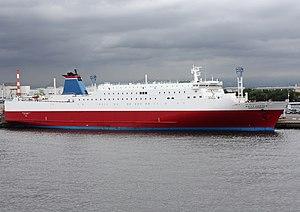
Marine Express était une compagnie de navigation maritime japonaise. Fondée à Tokyo en 1964 sous le nom de Nippon Car Ferry, elle débute ses activités en avril 1965 dans le transport de passagers et de véhicules dans la baie de Tokyo. À partir des années 1970, la compagnie ouvre ses premières lignes vers l'île de Kyūshū depuis Tokyo puis la région du Kansai et se constitue une performante flotte de car-ferries. Ceci n'empêchera pas l'armateur de se retrouver en difficultés financières à la fin des années 1980, entraînant son rachat, en 1990, par la société Seacom et son changement de nom en Seacom Ferry. Les relations avec son nouveau propriétaire seront toutefois stoppées en 1992, entraînant une nouvelle fois l'acquisition de la compagnie, cette fois-ci par un fonds d'investissement de la banque japonaise LTCB. C'est à cette occasion que la société prend le nom de Marine Express. Après une décennie marquée par un regain de croissance pour la compagnie, celle-ci sera frappée de plein fouet par la hausse du prix du carburant au début des années 2000. L'entreprise cesse définitivement ses activités le 15 juin 2005.
Le Kobe Express est un ferry appartenant à la compagnie japonaise Miyazaki Car Ferry. Construit de 1996 à 1997 aux chantiers Mitsubishi Heavy Industries de Shimonoseki sous le nom d‘Osaka Express, il assure depuis juillet 1997 les liaisons entre la région du Kansai sur l'île d'Honshū et la préfecture de Miyazaki sur l'île de Kyūshū, tout d'abord sous les couleurs de la compagnie Marine Express puis à partir de 2004 pour le compte de Miyazaki Car Ferry. Il prend le nom de Kobe Express en 2014 à l'occasion du changement de port de départ de MCF qui est déplacé d'Ōsaka à Kobe.